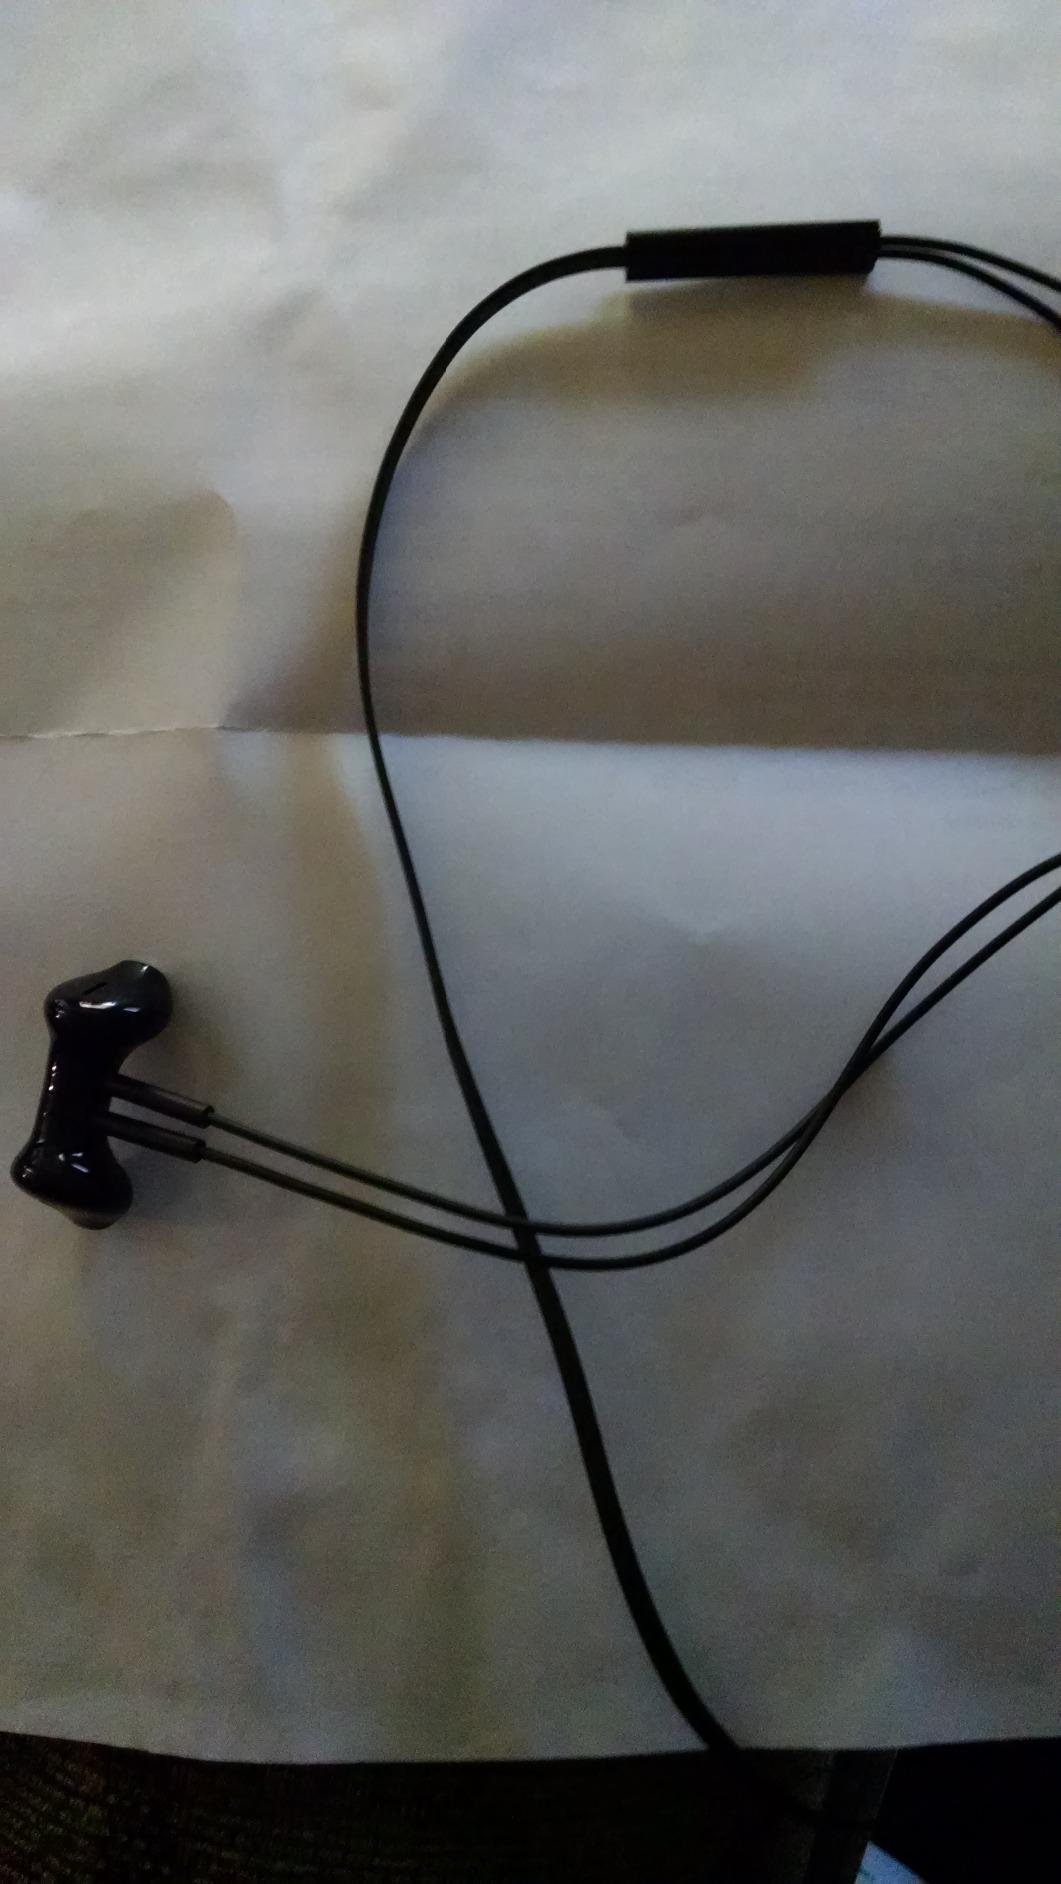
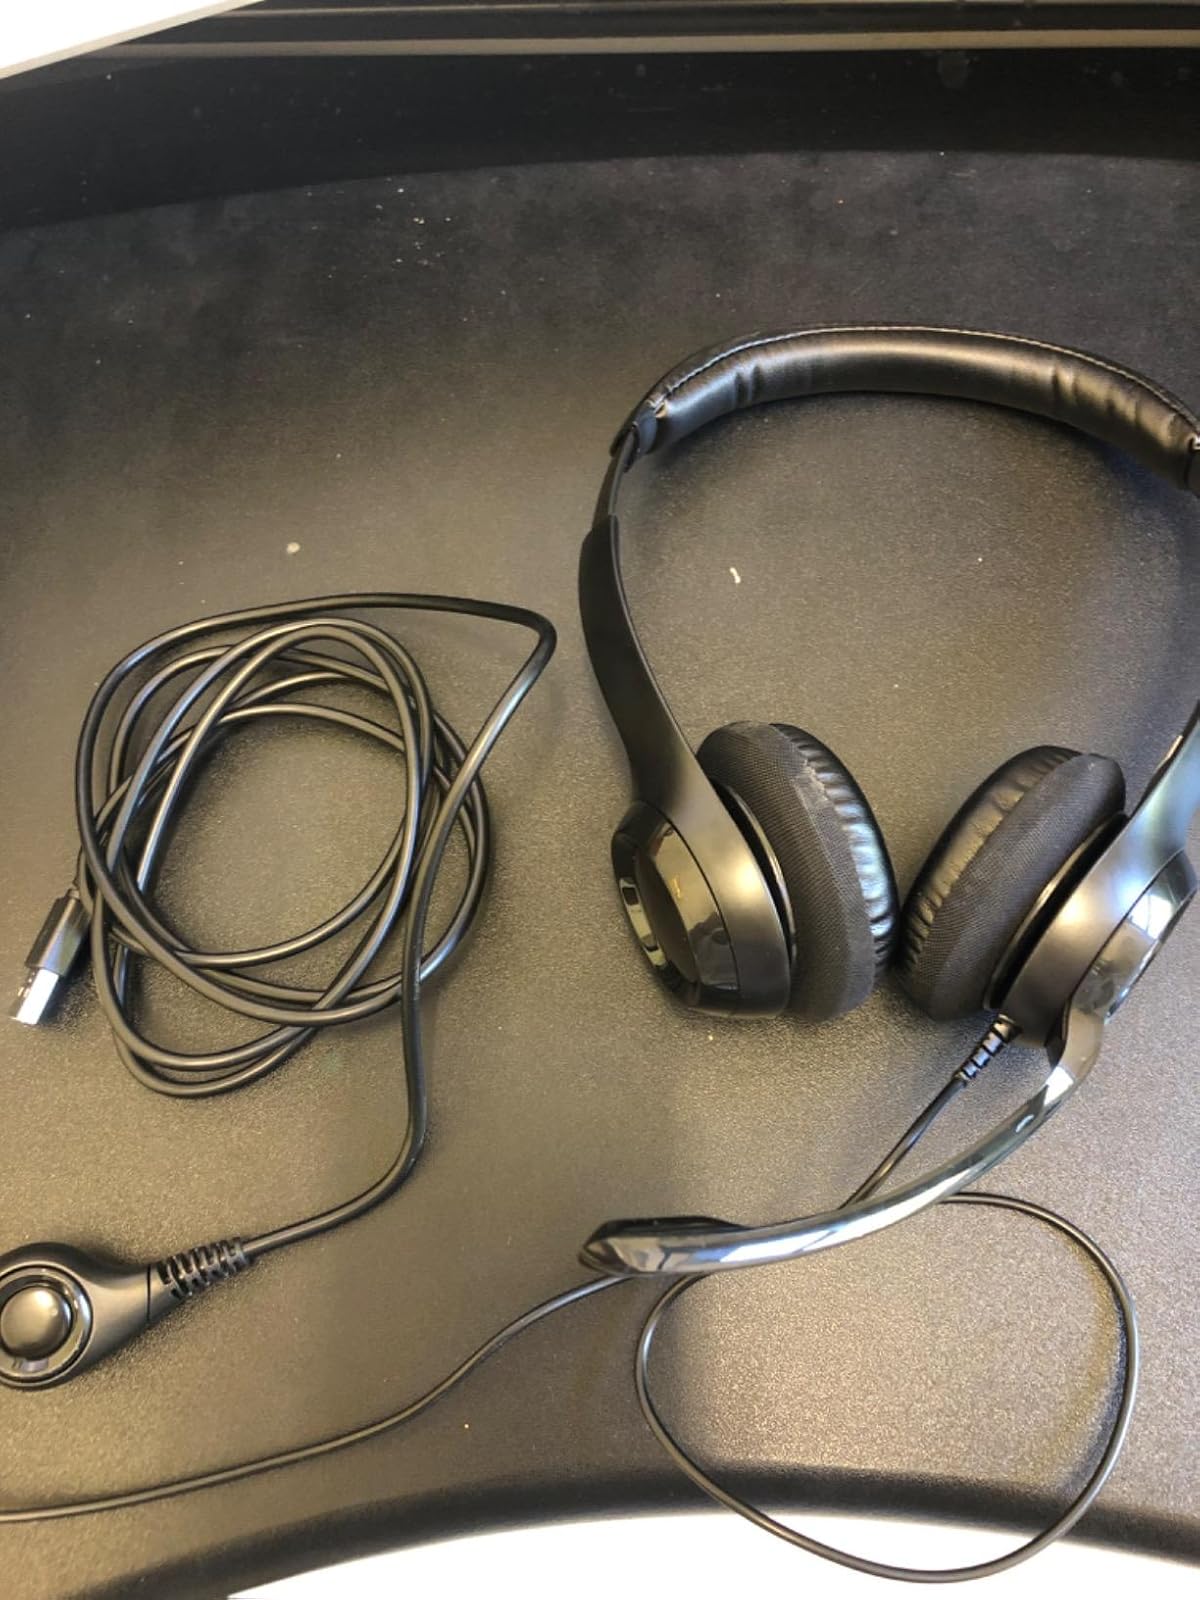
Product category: headphones
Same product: no